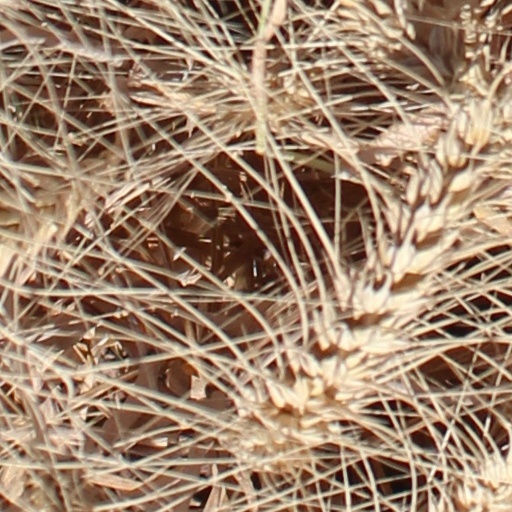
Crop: wheat